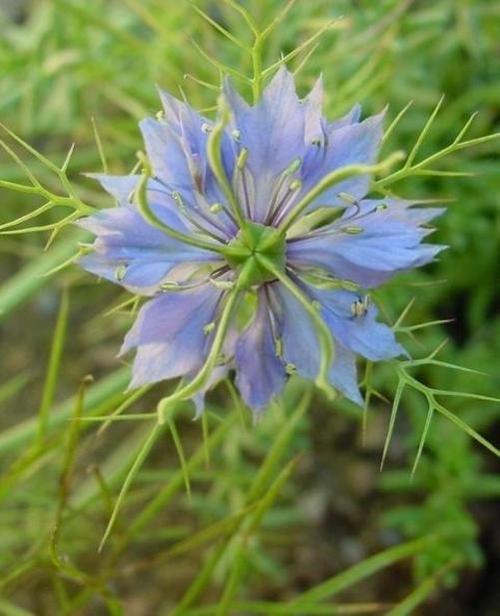
Label: love in the mist